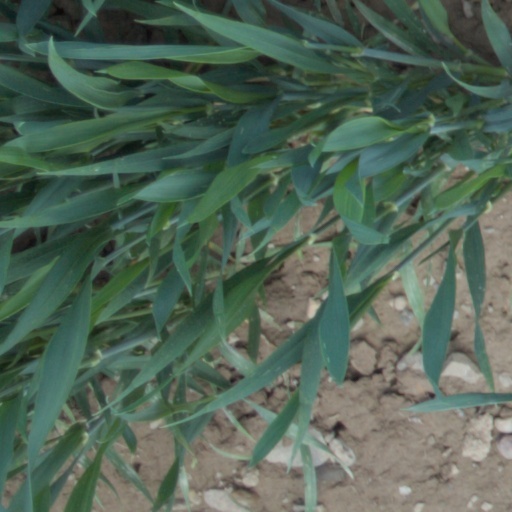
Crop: wheat